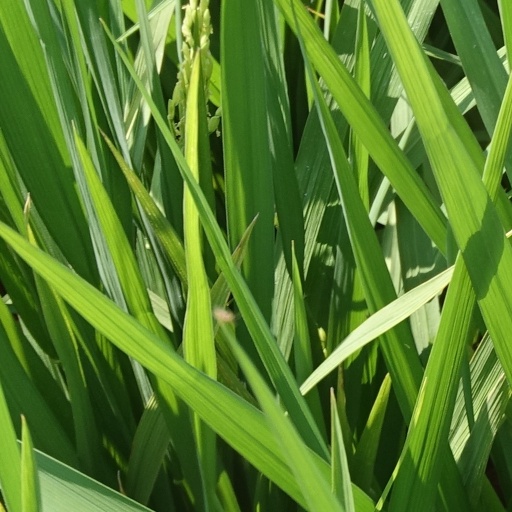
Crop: rice